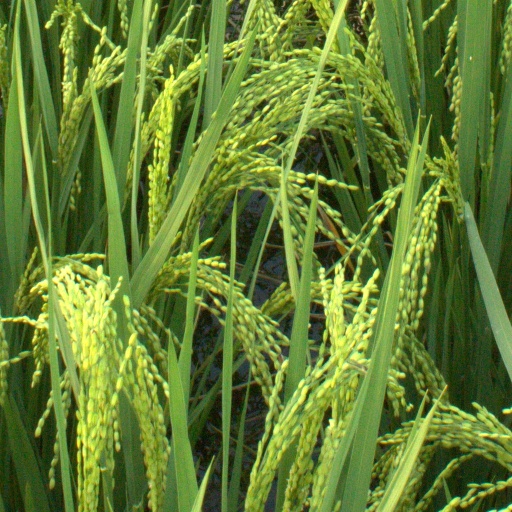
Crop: rice